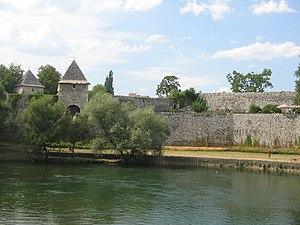
Cet article recense les monuments nationaux situés sur le territoire de la Ville de Banja Luka en Bosnie-Herzégovine et dans la République serbe de Bosnie. La liste établie par la Commission pour la protection des monuments nationaux compte 36 monuments nationaux inscrits sur la liste principale et 38 monuments inscrits sur une liste provisoire.